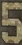
Number: 5